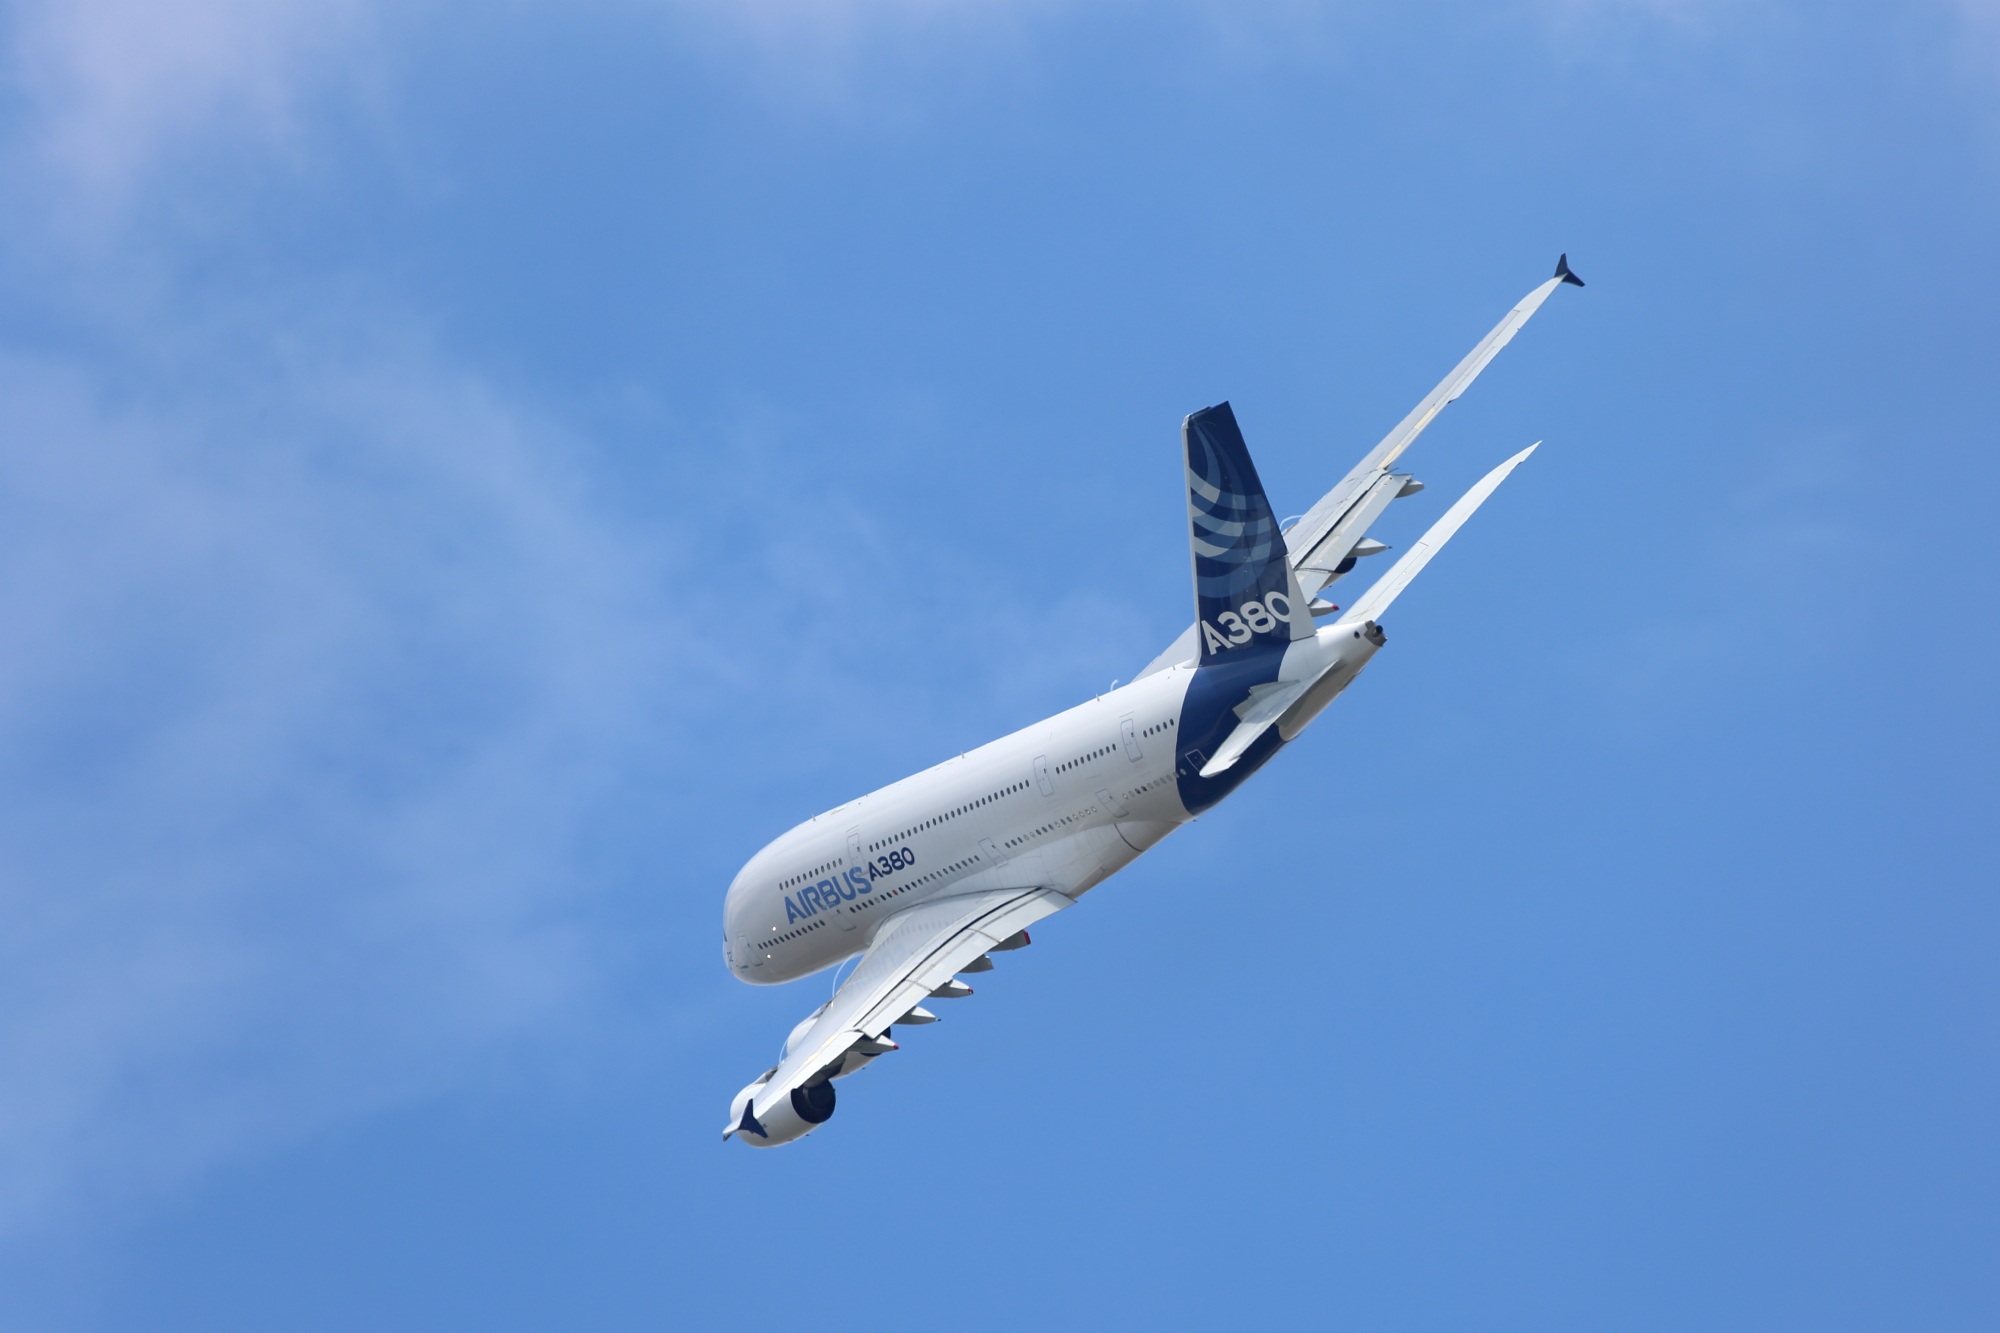
wing, airplane, aircraft, vehicle, airline, aviation, flight, airliner, airbus, a380, takeoff, air force, jet aircraft, airbus a380, air travel, atmosphere of earth, wide body aircraft, narrow body aircraft